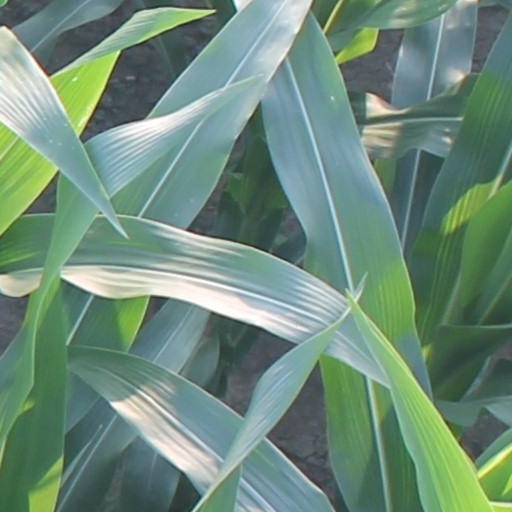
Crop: maize; corn